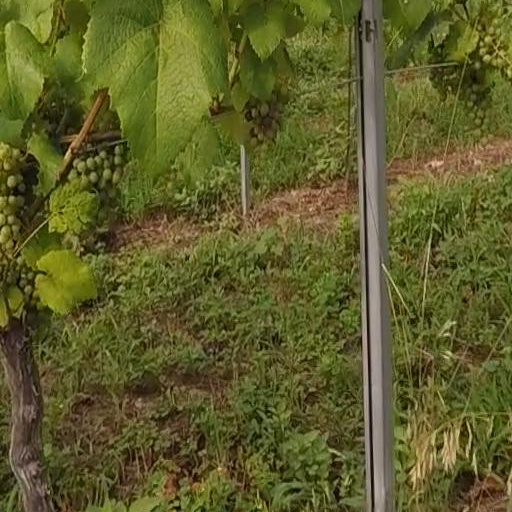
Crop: grape